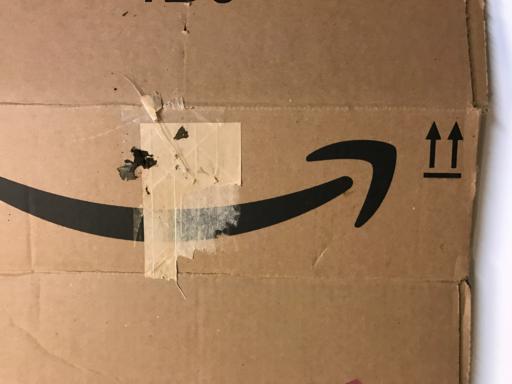
Label: cardboard